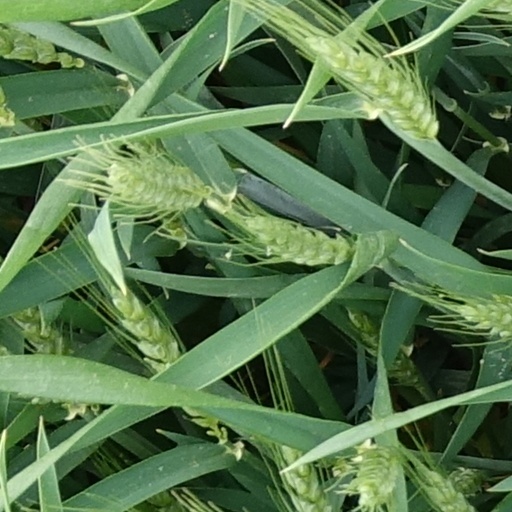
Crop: wheat